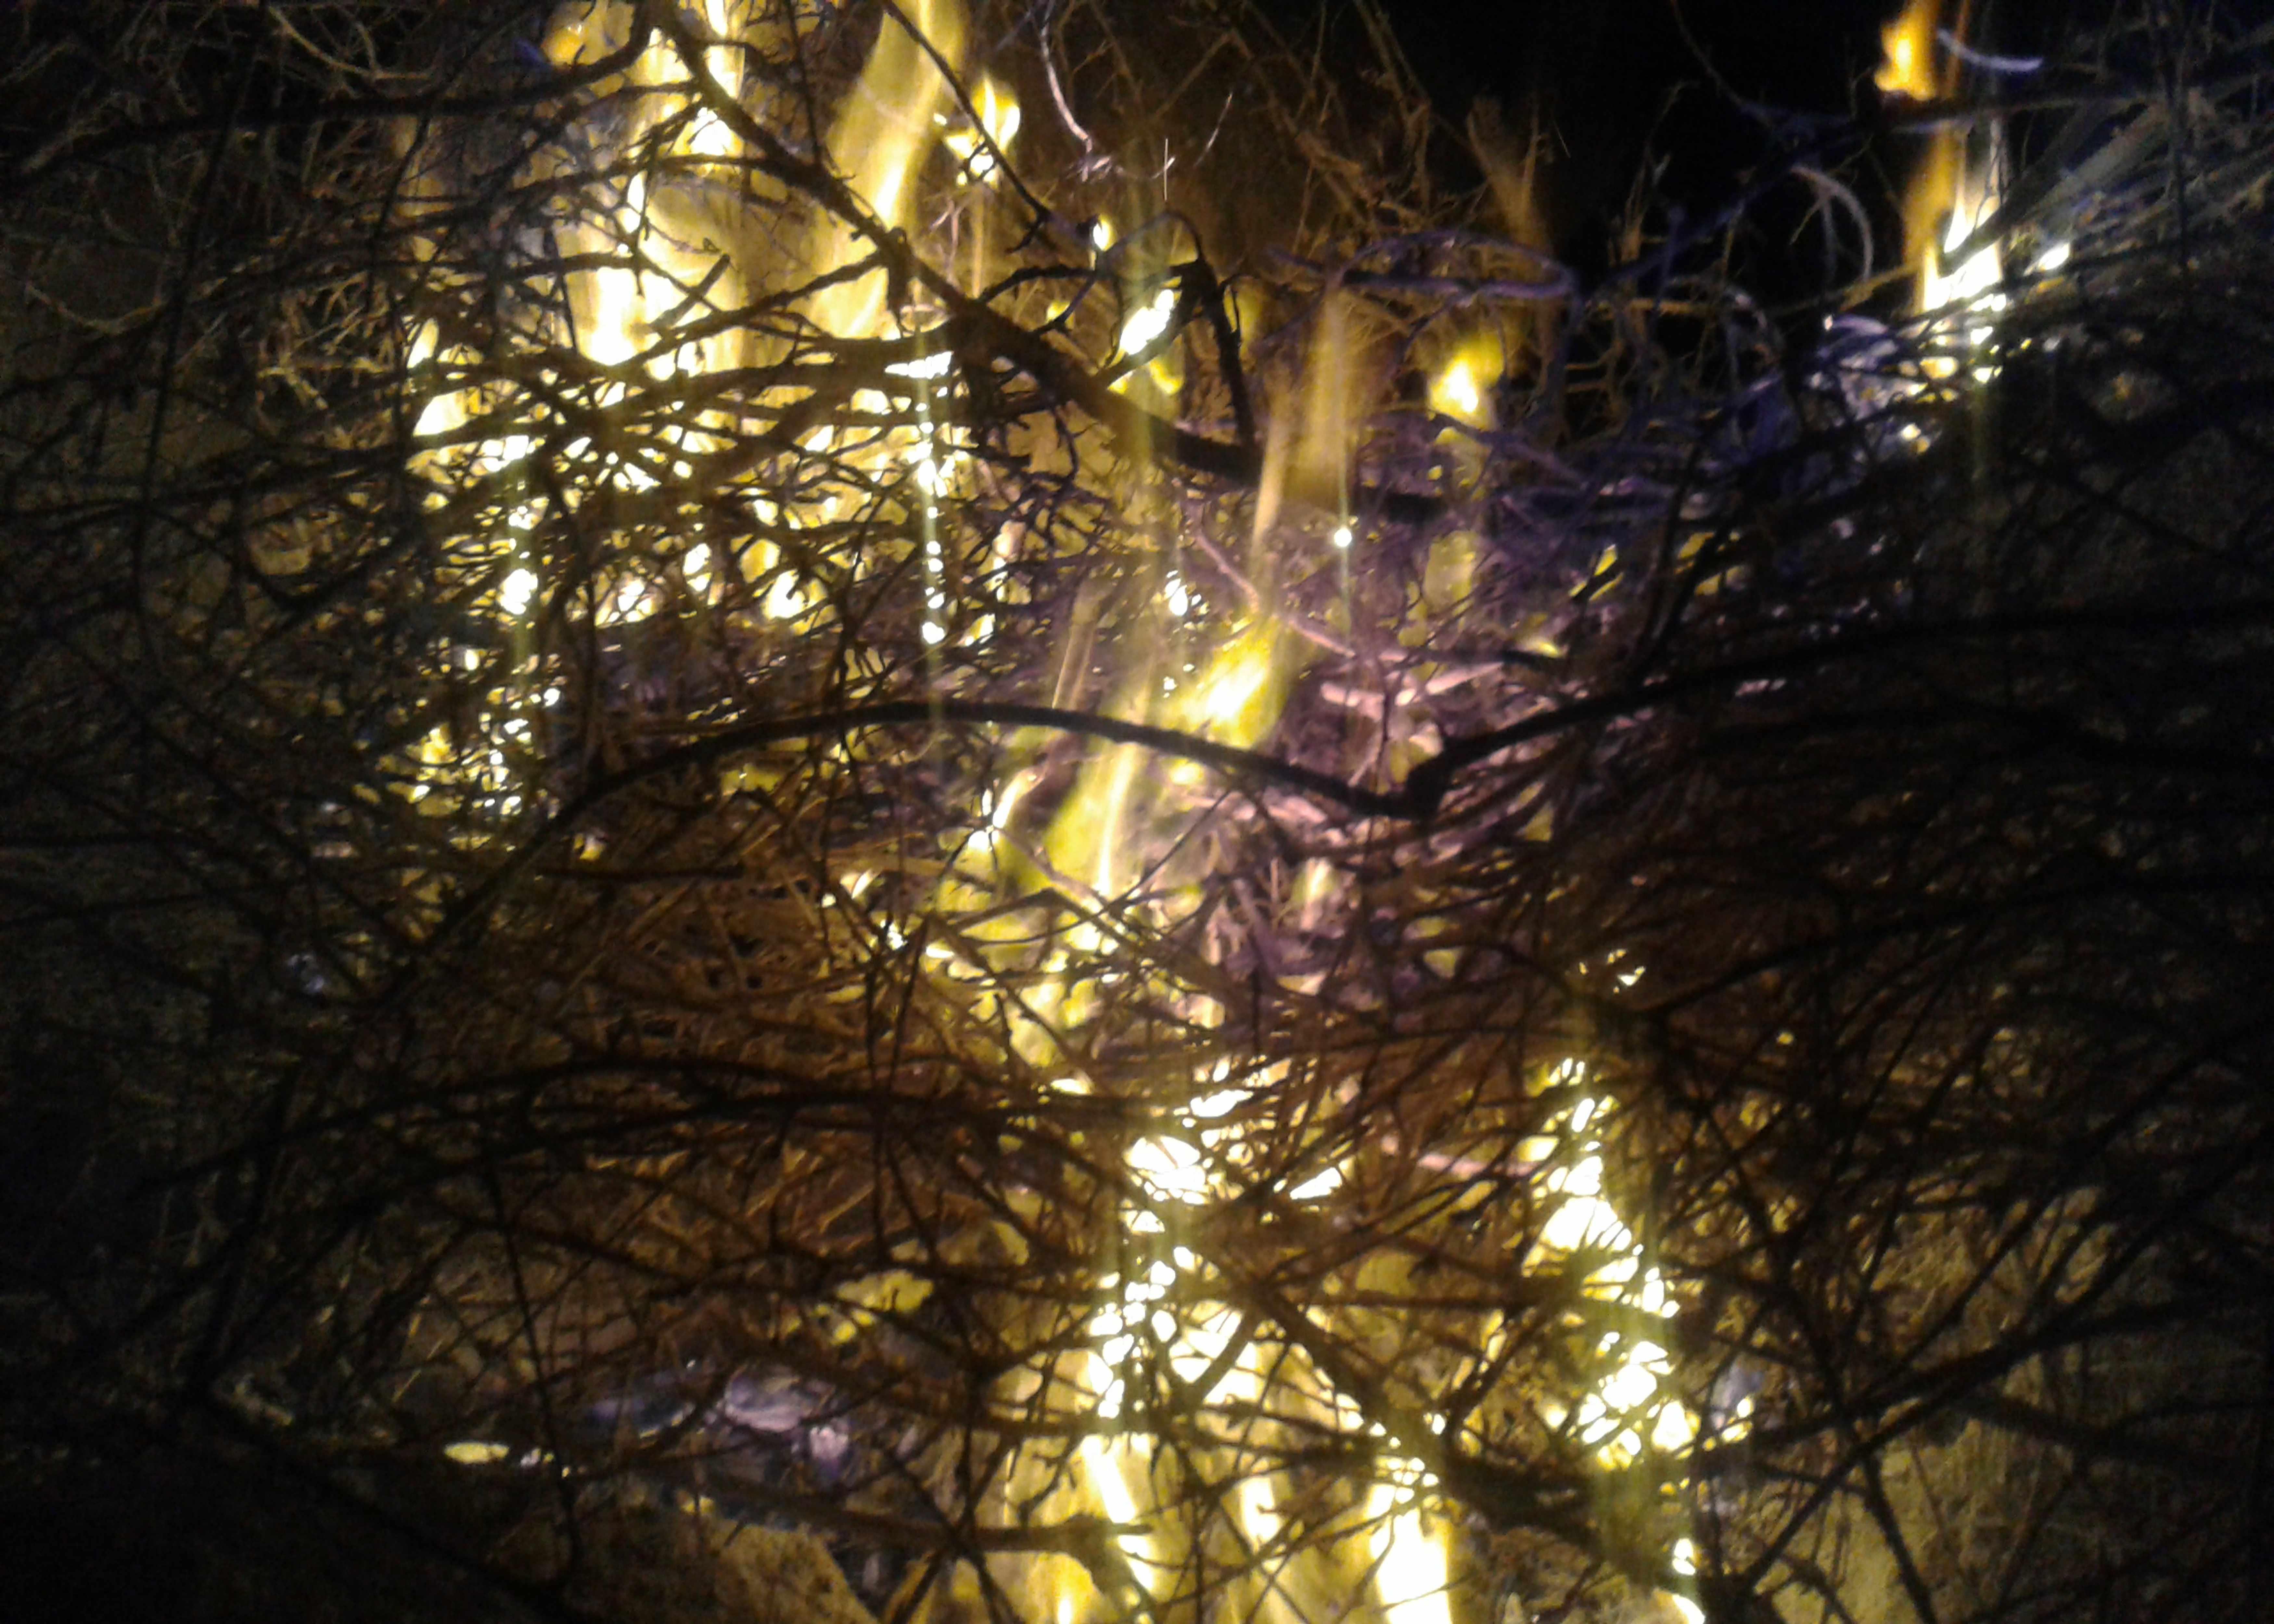
fire, pyre, flame, combustion, heat, fuel, yellow, atmosphere, plant, water, twig, branch, wood, sky, atmospheric phenomenon, woody plant, tree, midnight, Tints and shades, trunk, forest, astronomical object, darkness, space, event, grass, city, deciduous, backlighting, winter, lens flare, evening, electric blue, light fixture, woodland, night, natural landscape, temperate broadleaf and mixed forest, landscape, reflection, automotive lighting, metal, Northern hardwood forest